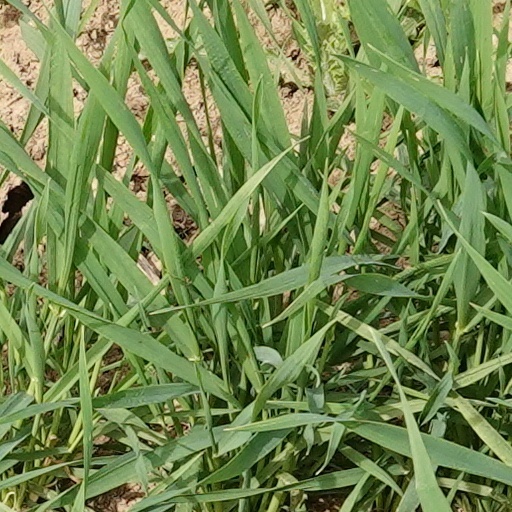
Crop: wheat